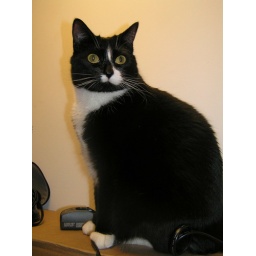
Another cute cat spotted in our house